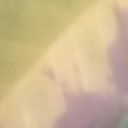
Label: Leaf_rust